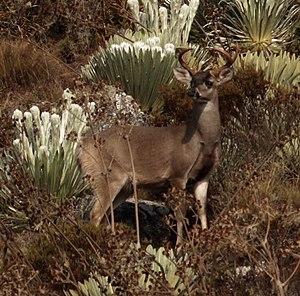
Cervidé (probablement Odocoileus lasiotis), dans le paramo de Mucubají, état de Mérida, Venezuela. Español: Venado de cola blanca (probablemente Odocoileus lasiotis), en el páramo de Mucubají, estate de Mérida, Venezuela